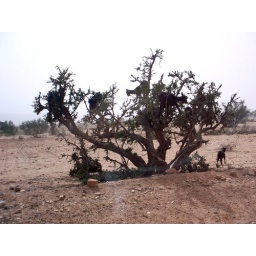
Goats in this part of Morocco like the fruit of the Argan tree and go to amazing lengths to get at it.